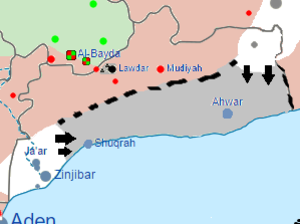
L'Insurrection djihadiste au Yémen est un conflit en cours au Yémen depuis 1997. Le chaos provoqué par la guerre civile yéménite qui oppose depuis 2014 les rebelles chiites houthis aux forces gouvernementales et à la coalition menée par l'Arabie saoudite a permis aux groupes djihadistes et notamment à Al-Qaïda dans la péninsule arabique de largement étendre son territoire au sud-est et à l’est du pays. En 2014, l'État islamique fait son apparition au Yémen par la scission d'une partie des membres d'AQPA.